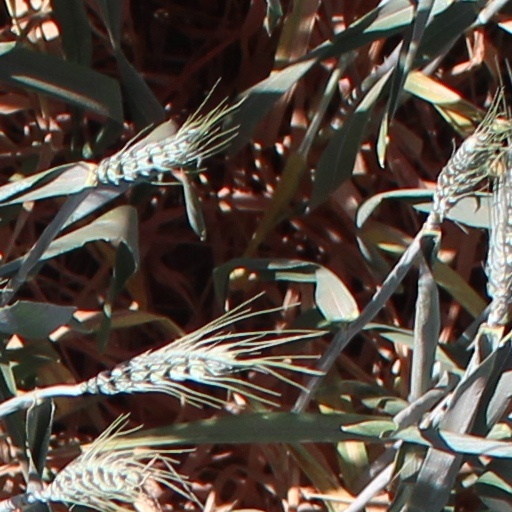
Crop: wheat